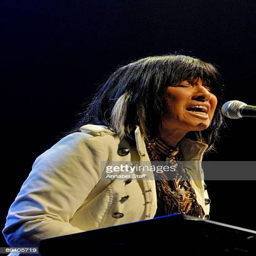
country artist performs on stage